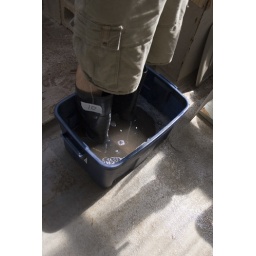
M: Dip booted feet in dirty looking water to &amp;quot;disinfect&amp;quot; themK: Cover feet with disinfectant upon entering the hatchery area.